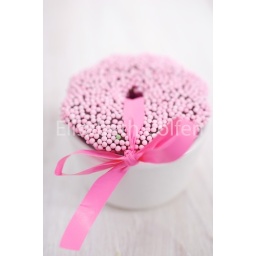
Christmas tree ornaments pretty in pink